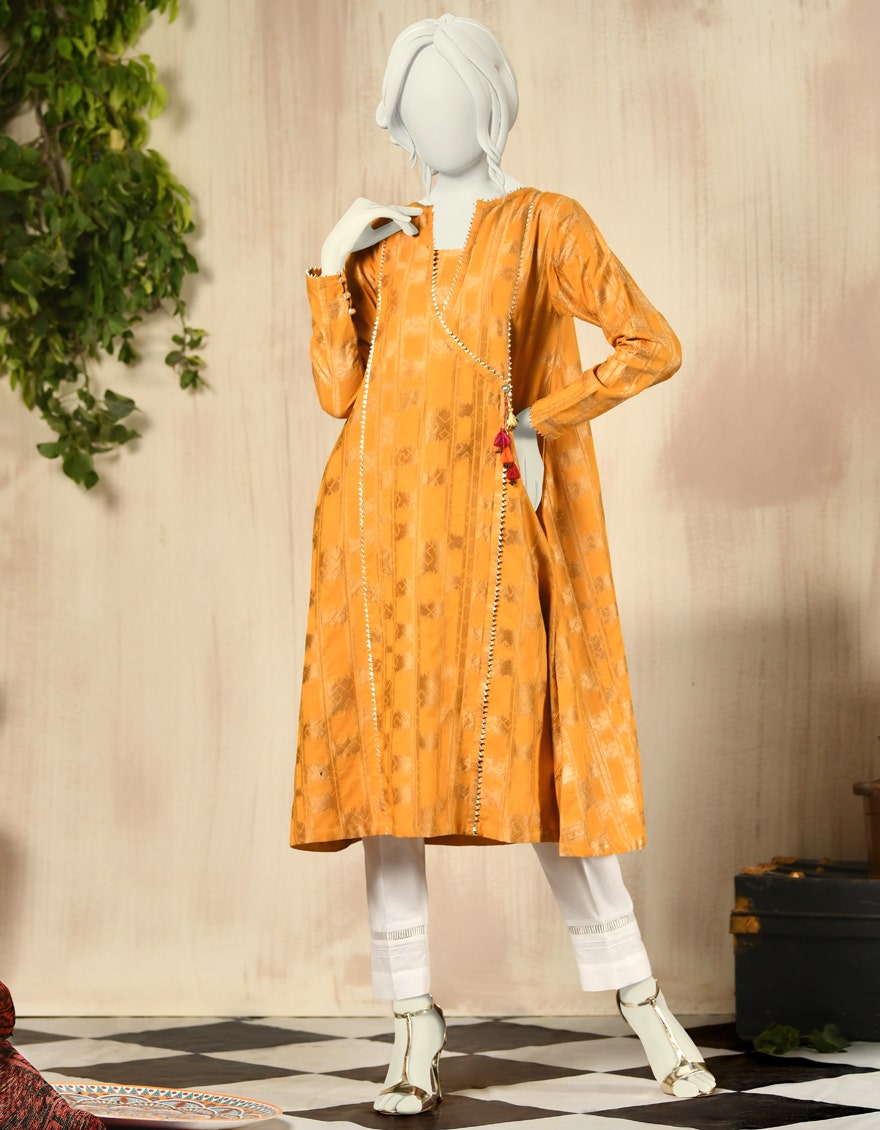
gold white kurta dress